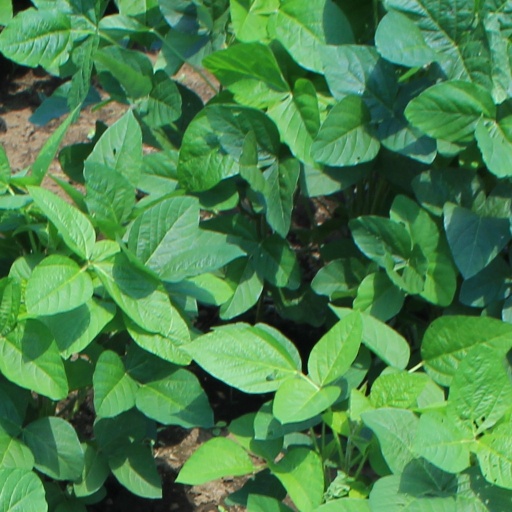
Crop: soybean